Crepuscular animal

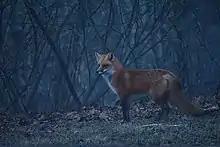
A red fox at dusk

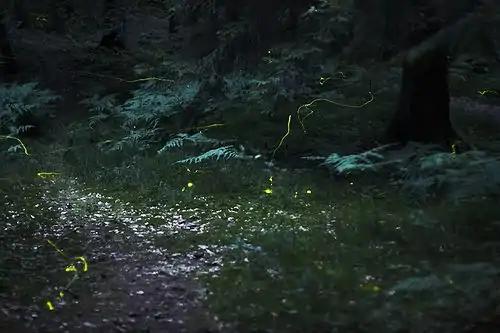
Fireflies at twilight, long exposure

In zoology, a crepuscular animal is one that is active primarily during the twilight period, being matutinal (active during dawn), vespertine/vespertinal (active during dusk), or both. This is distinguished from diurnal and nocturnal behavior, where an animal is active during the hours of daytime and of night, respectively. Some crepuscular animals may also be active by moonlight or during an overcast day.